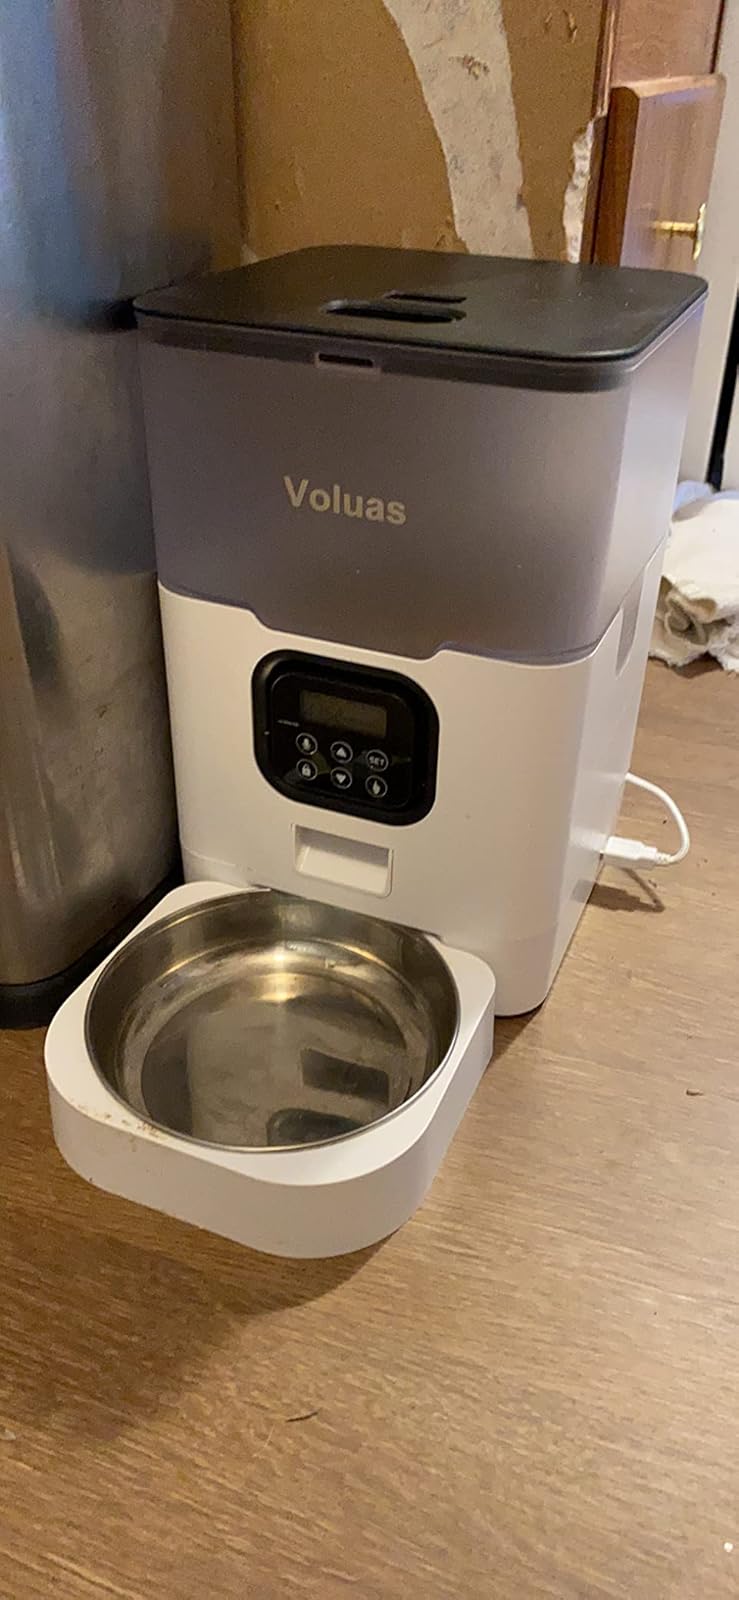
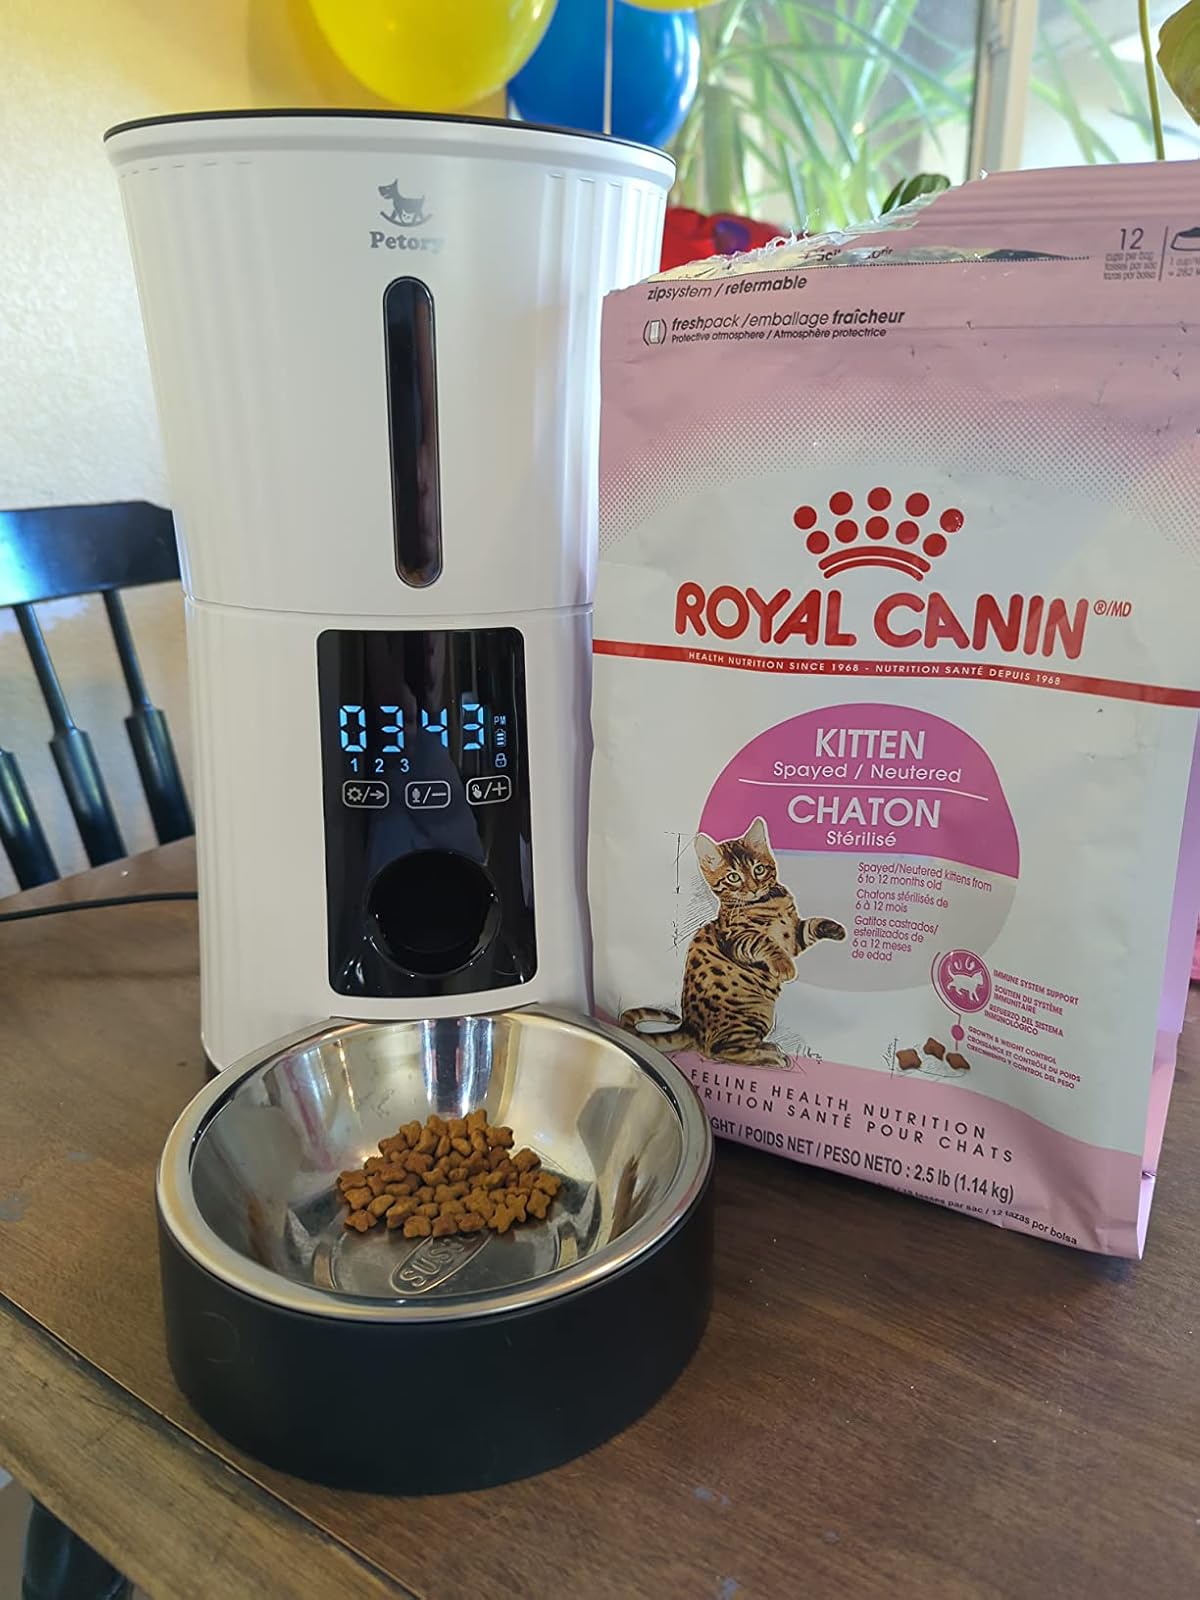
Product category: items_feeder
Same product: no